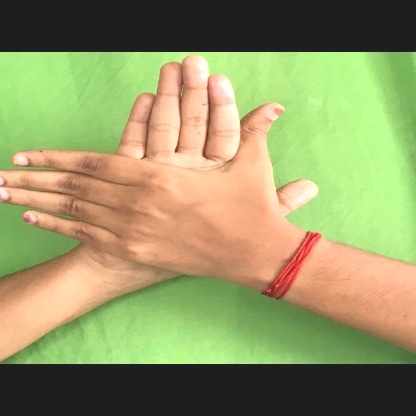
Mudra: Chakra